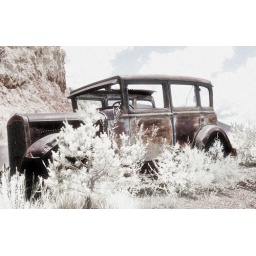
This old car stands alone atop a hill in High Rolls, New Mexico.